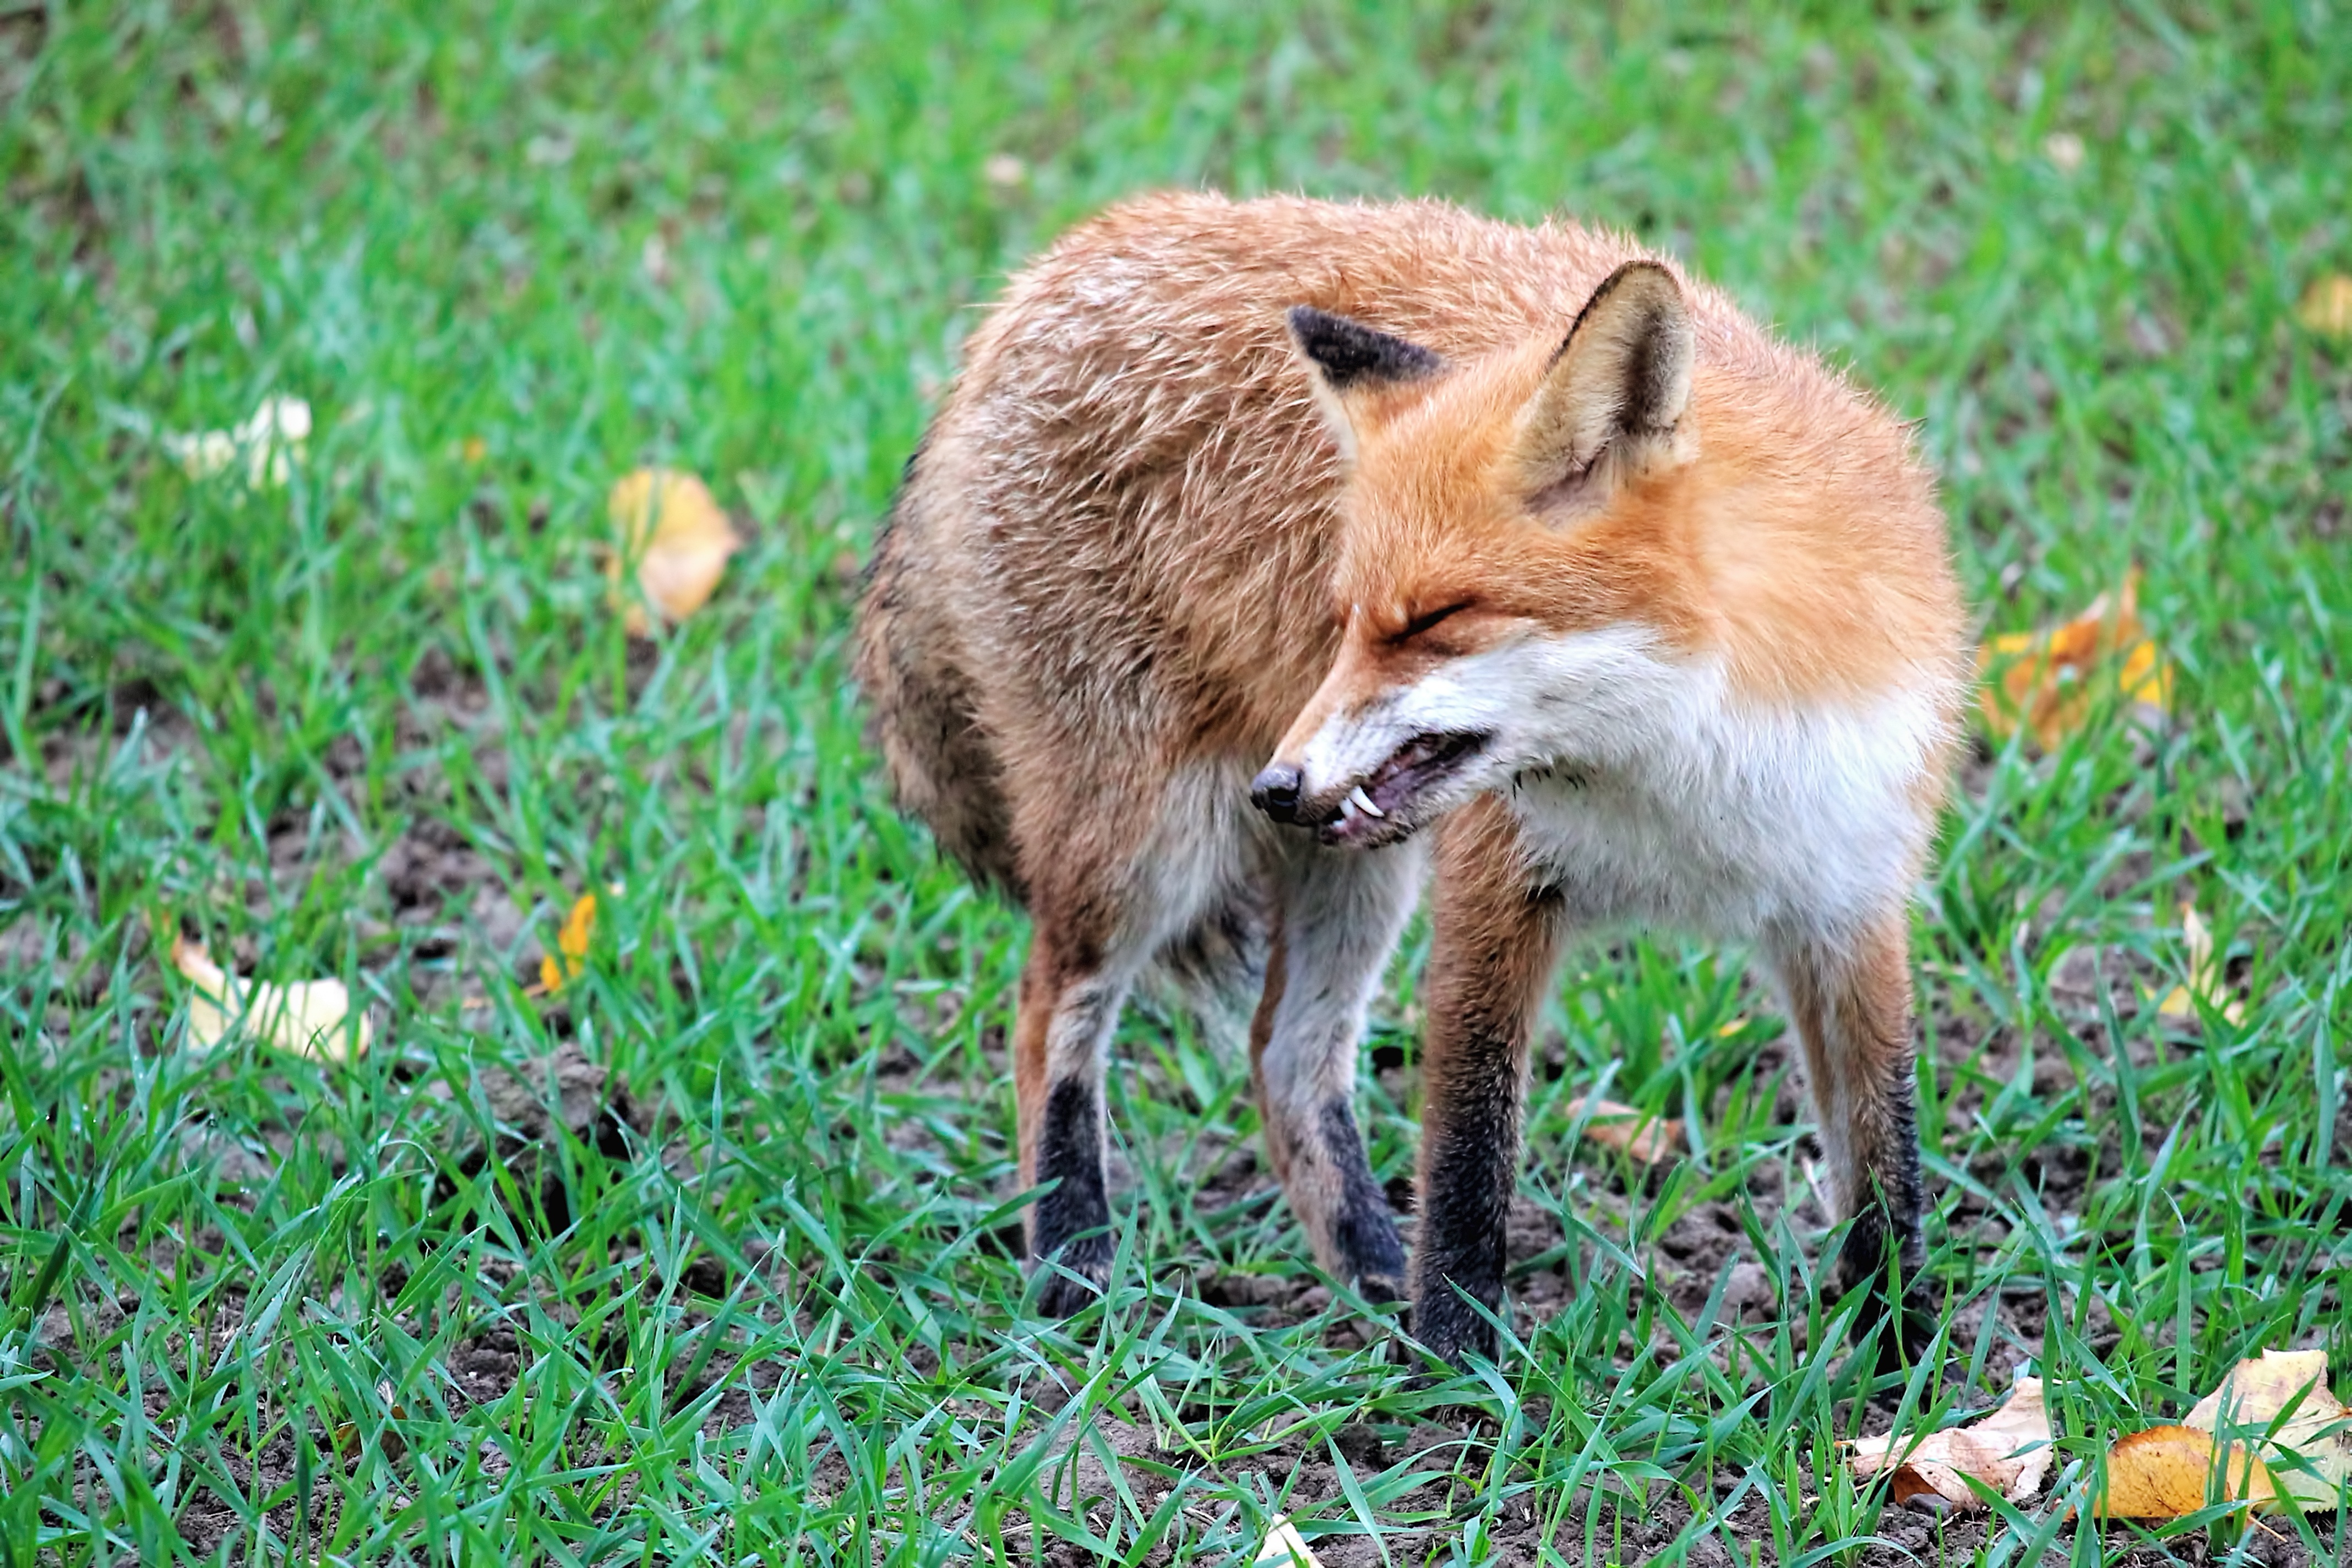
grass, animal, wildlife, fur, mammal, fox, predator, fauna, red fox, wild animal, vertebrate, fuchs, reddish fur, dog like mammal, kit fox